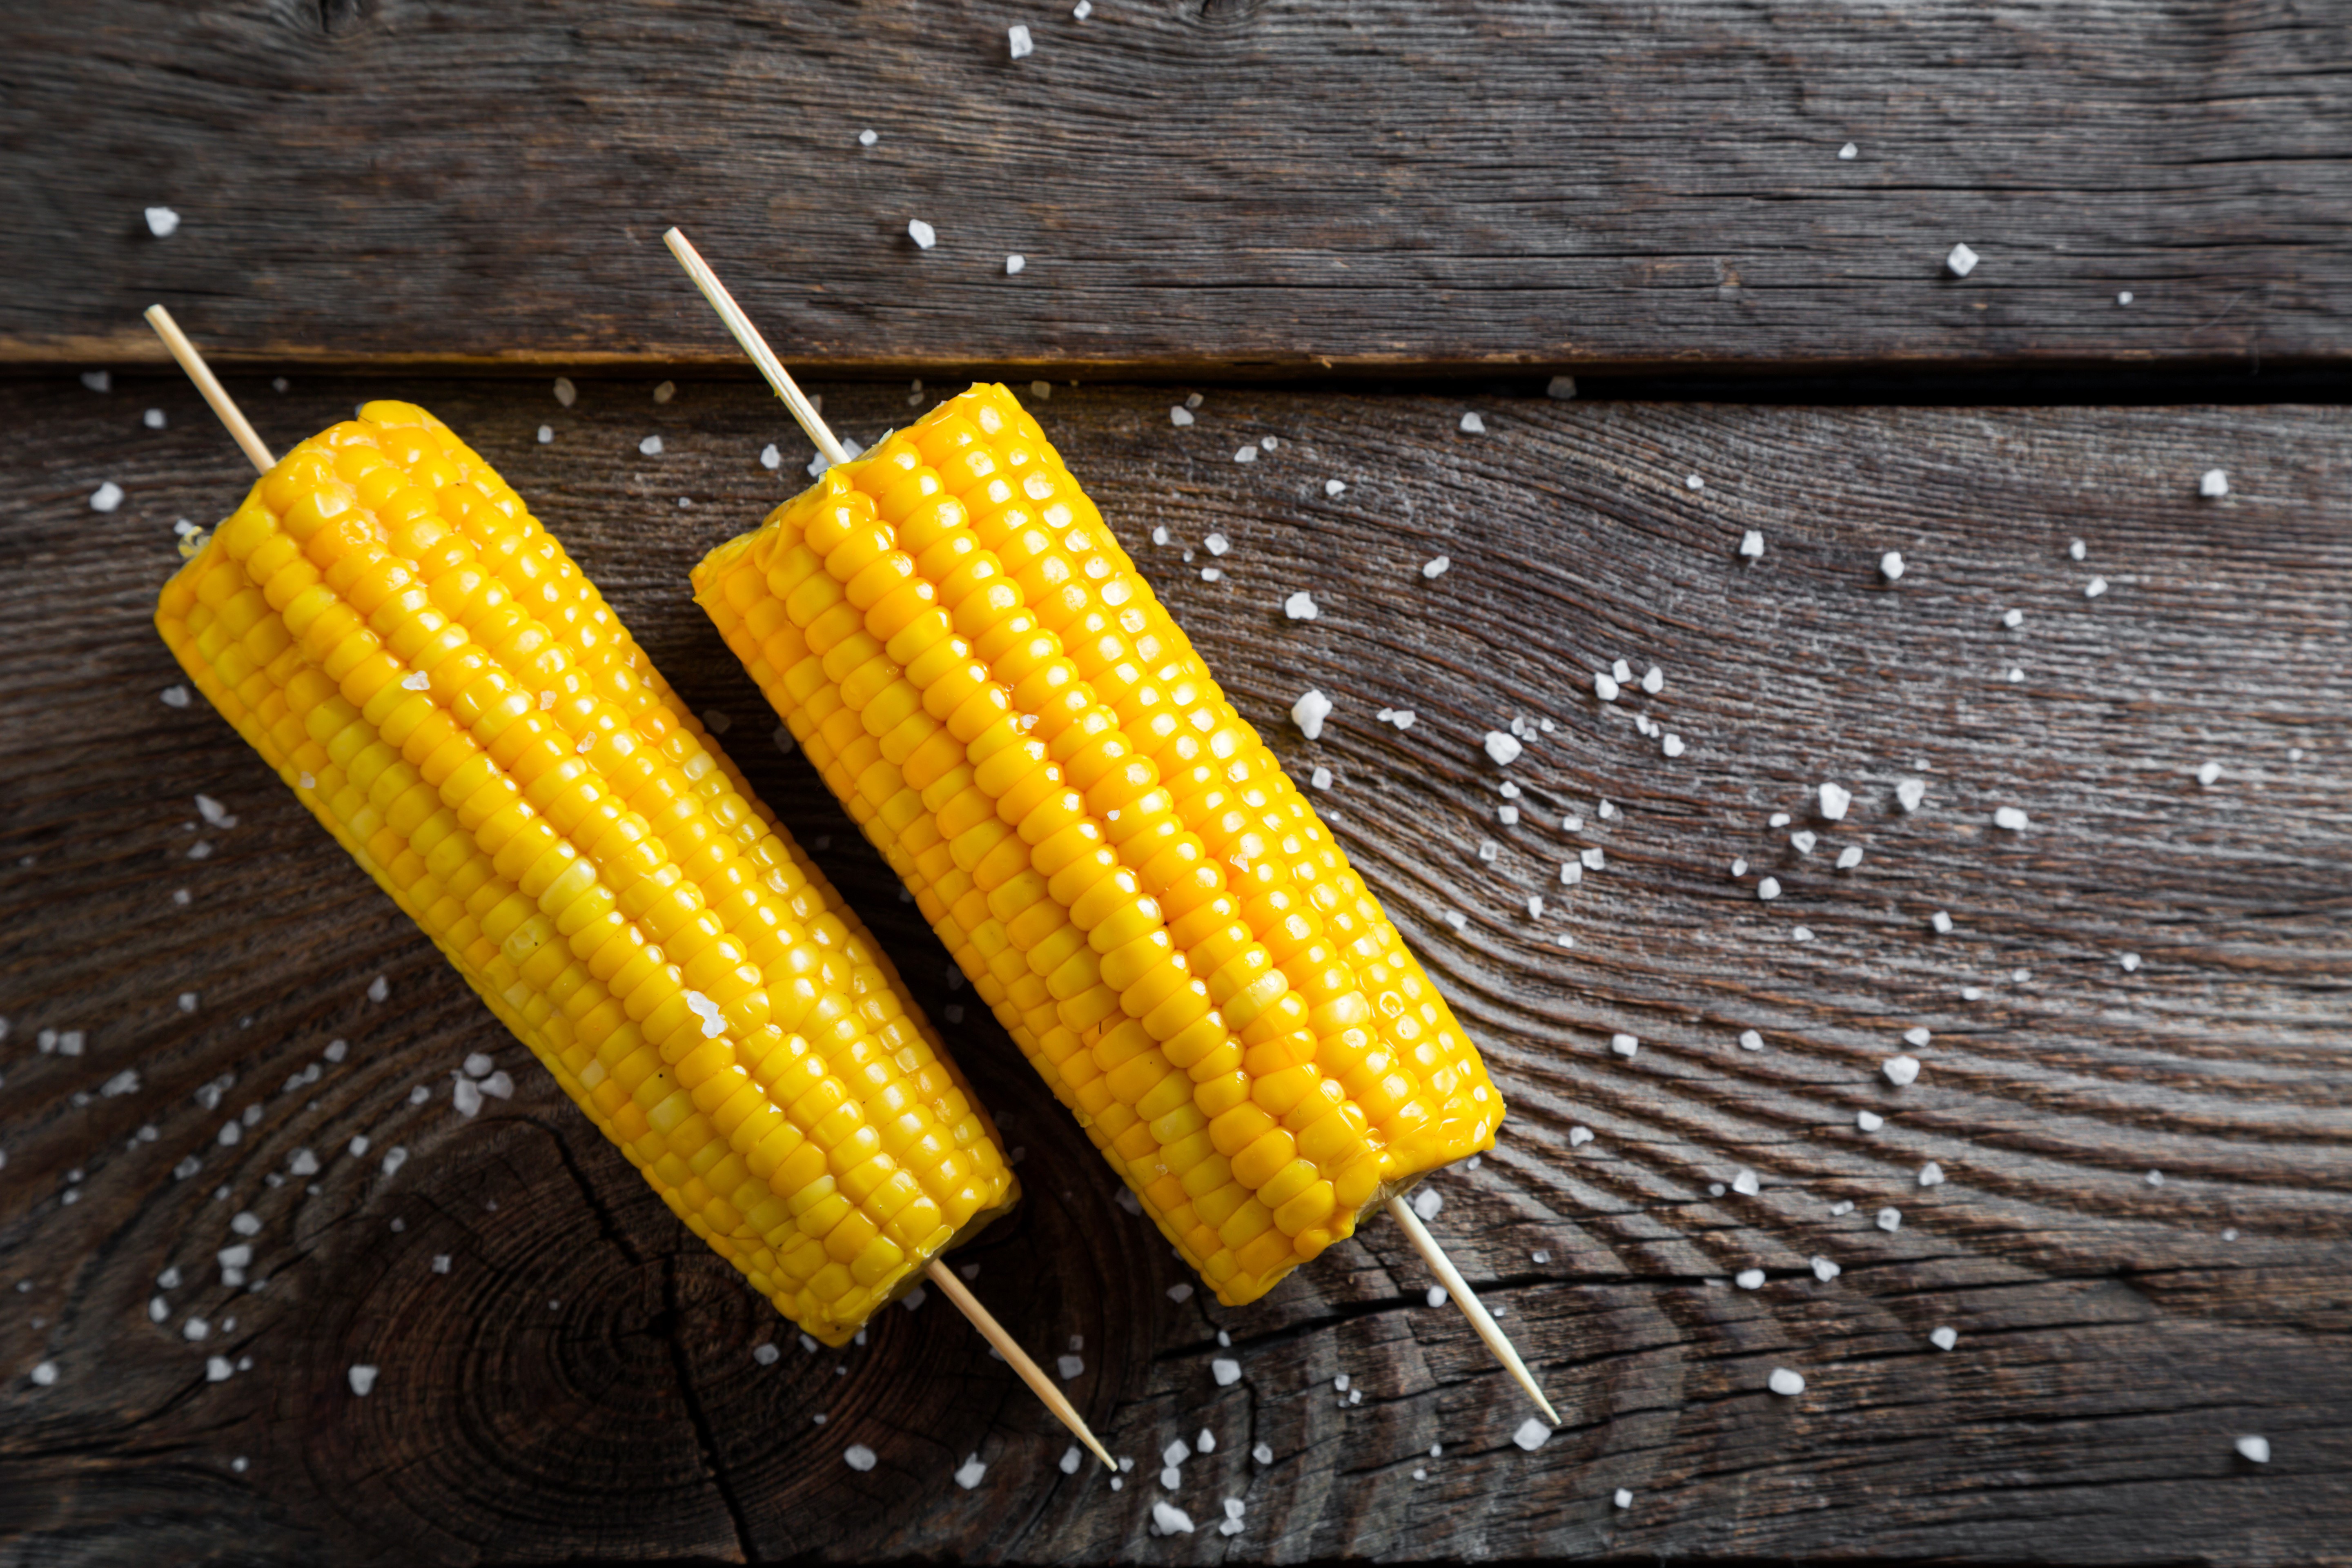
core, corn, corn kernels, corn on the cob, sweet corn, food, wood, dish, cuisine, plant, fashion accessory, auto part, metal, composite material, pattern, font, ingredient, electric blue, engineering, fiber, rectangle, comfort food, cooking, natural foods, steel, snack